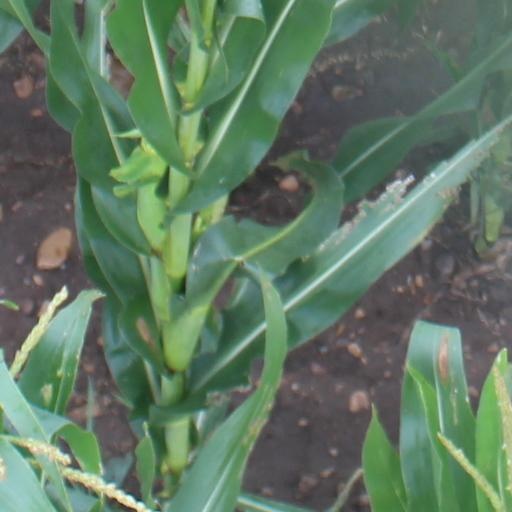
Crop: maize; corn